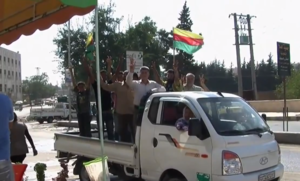
Syrisk Kurdistan / Autonomi i Kurdistan (Irak)
Tilhængere af PYD i Afrin
Syrisk Kurdistan også kendt som Rojava er en de facto autonom region i det nordvestlige Syrien. Den 13. november 2013 erklærede den kurdiske region i Nordsyrien autonomi under navnet Rojava, men områdets suverænitet er ikke anerkendt af Syrien eller FN.